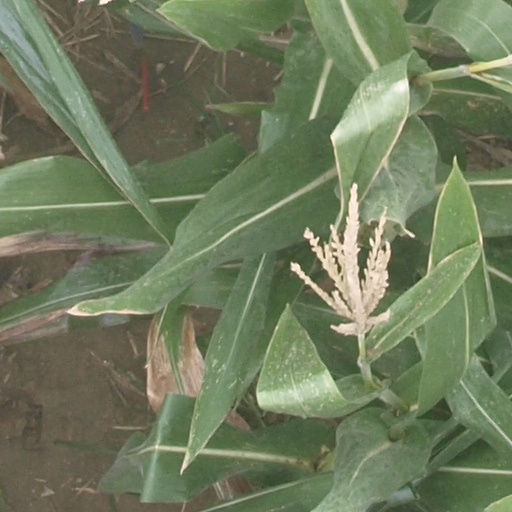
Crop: maize; corn